Cliffoney

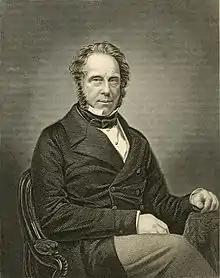
Lord Palmerston.

The lands around Cliffoney were granted to James Byrne after the Cromwellian conquests in the mid-1600s. After 1690 the lands were granted to Sir John Temple. The title Viscount Palmerston was created for the Temple family in 1723. The Palmerston family were absentee landlords, leaving the management of their estates to middlemen. The 2nd Viscount Palmerston "contributed generously to local charities in Romsey, but he had no feelings of obligation towards his Irish tenants, and never invested any money in his lands in North Sligo."